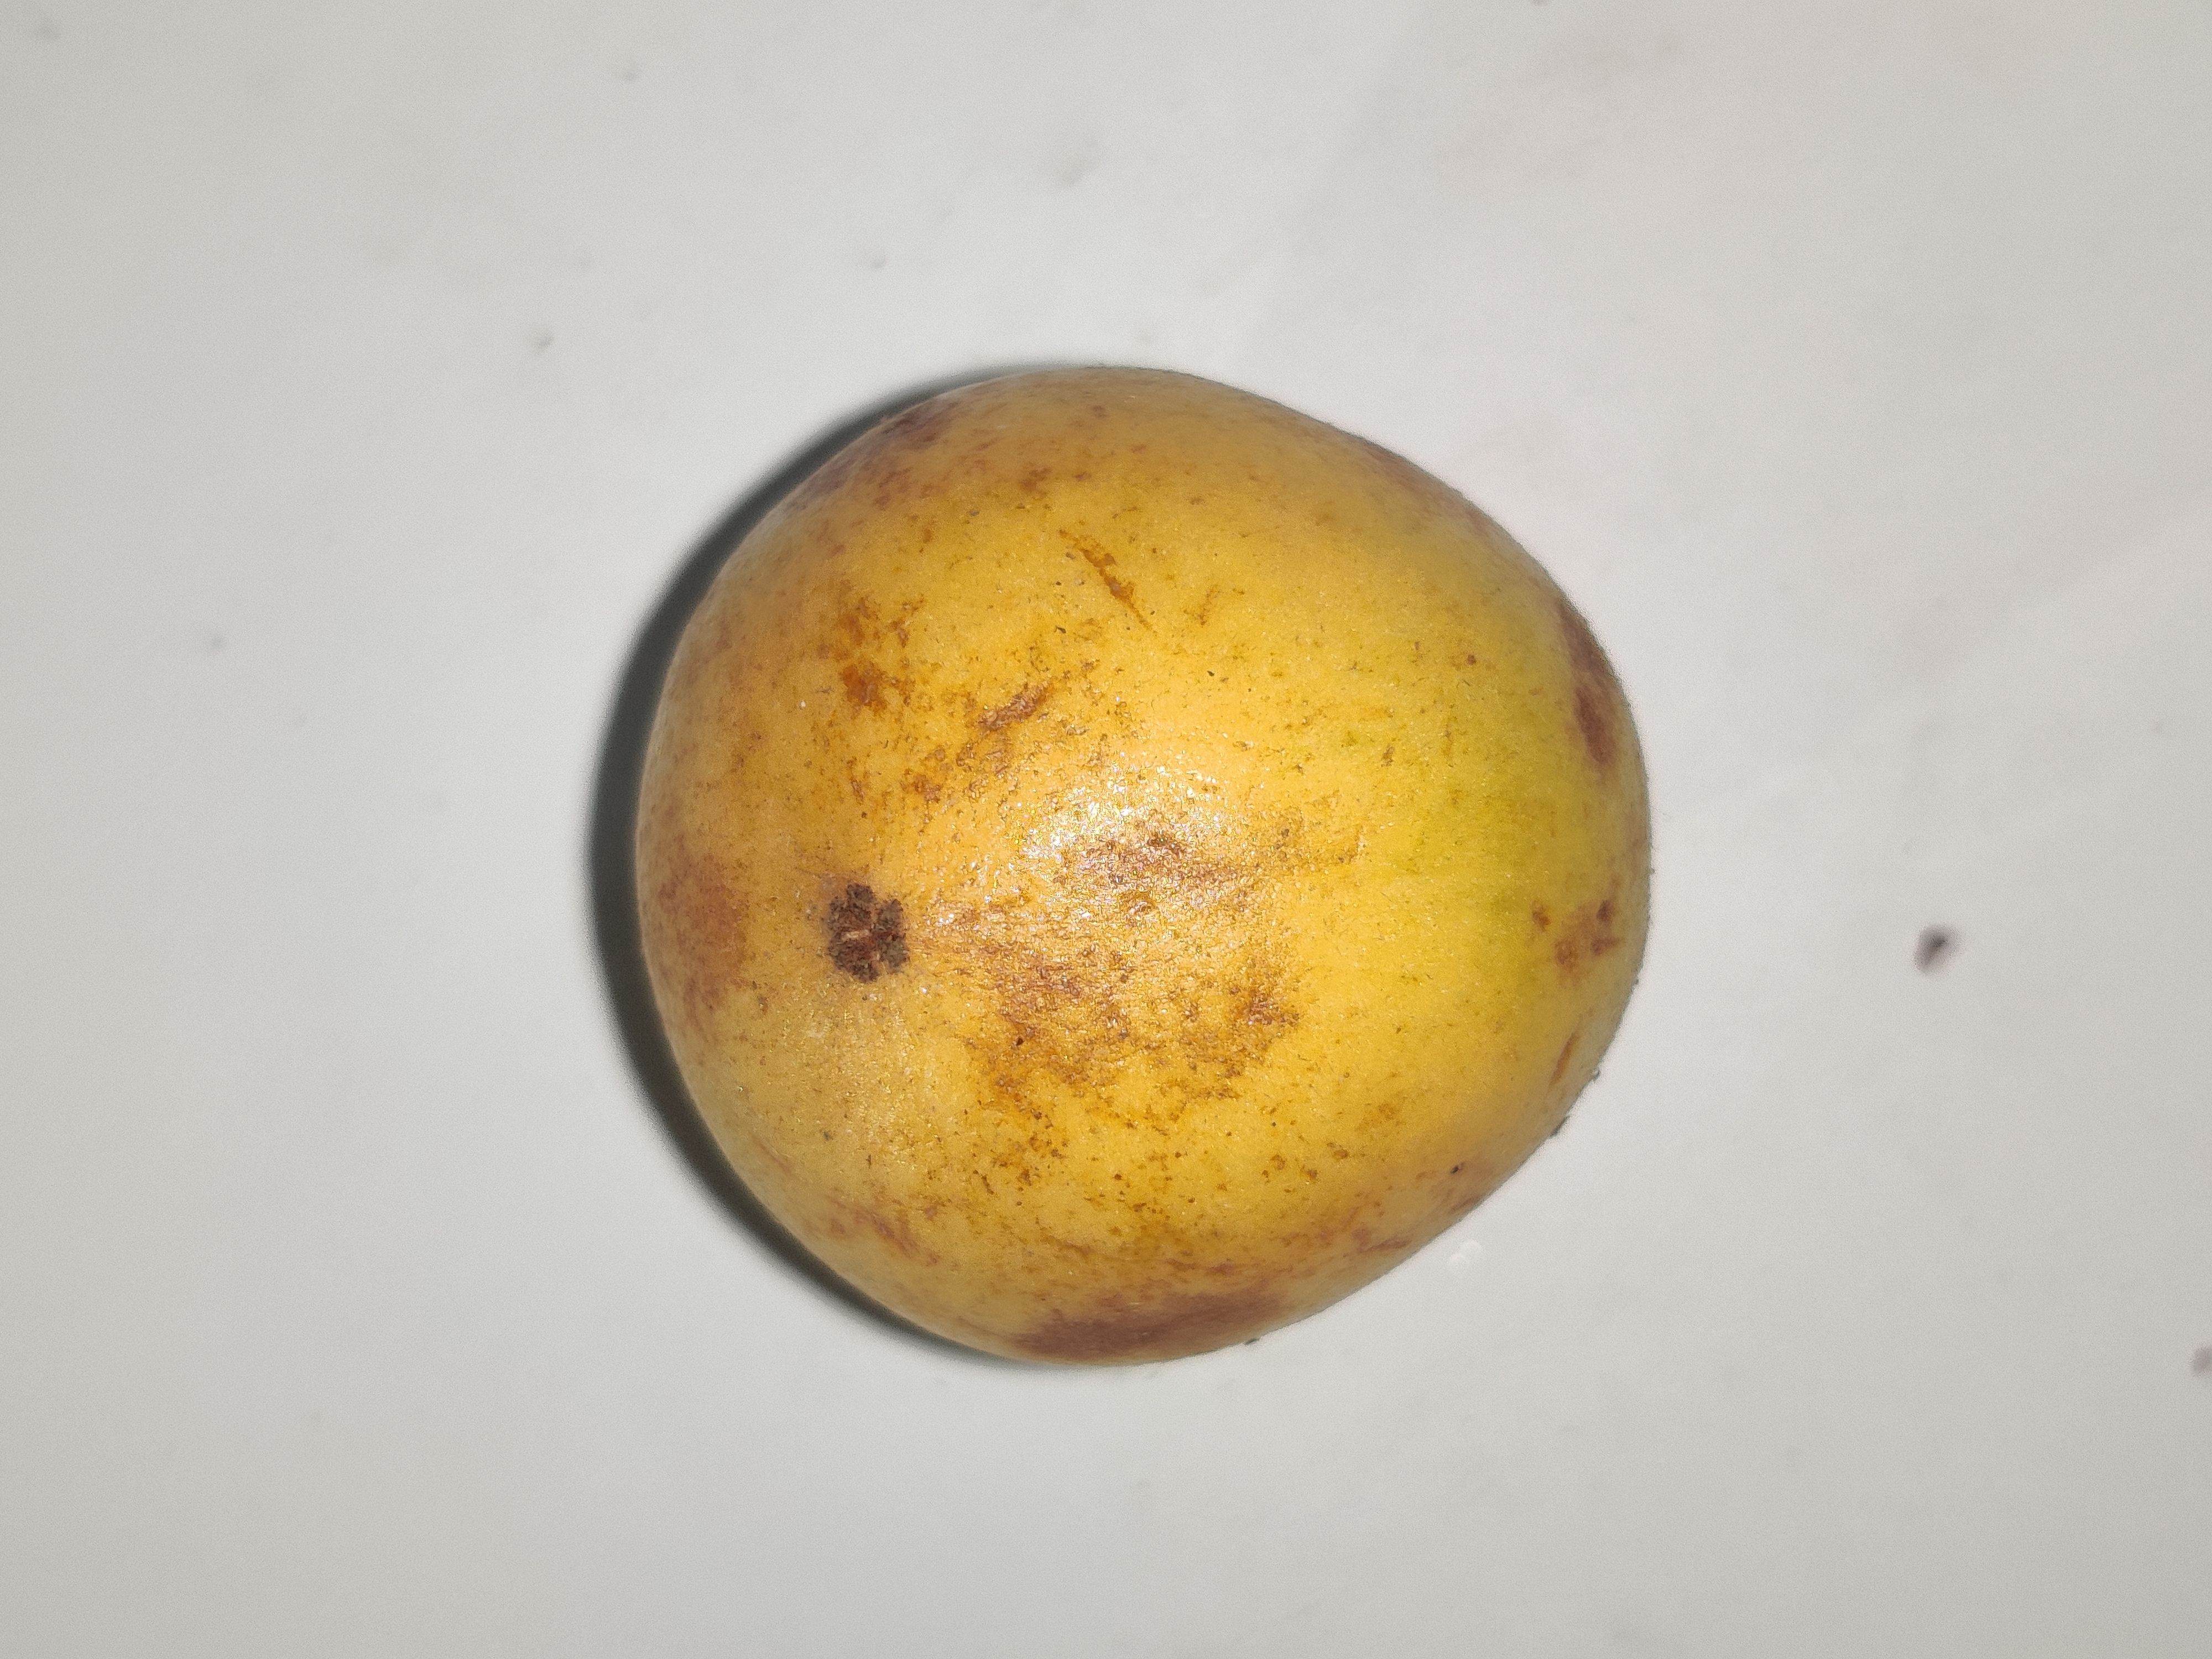
Fruit: burmese-grape
Grade: 1st-grade